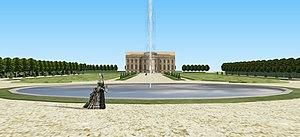
Vue du château depuis la demi-lune, château de Montmorency.
Le château de Montmorency était un château situé sur la commune de Montmorency, dans le Val-d'Oise. Il n'en reste de nos jours que de rares vestiges, dont l'Orangerie de Crozat.
Pierre Crozat est un financier et collectionneur français. Trésorier de France, il est parfois dit, par euphémisme, « le pauvre », par opposition à son frère Antoine, fondateur de la Louisiane française. Contrairement à son frère, il fut surtout un véritable mécène, un homme de goût et l'un des plus grands connaisseurs de l'art de son temps.